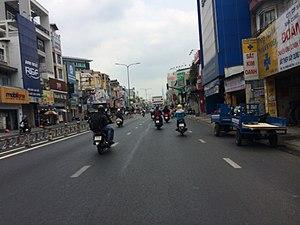
Le district de Phú Nhuận est un arrondissement urbain d'Hô-Chi-Minh-Ville au Viêt Nam.